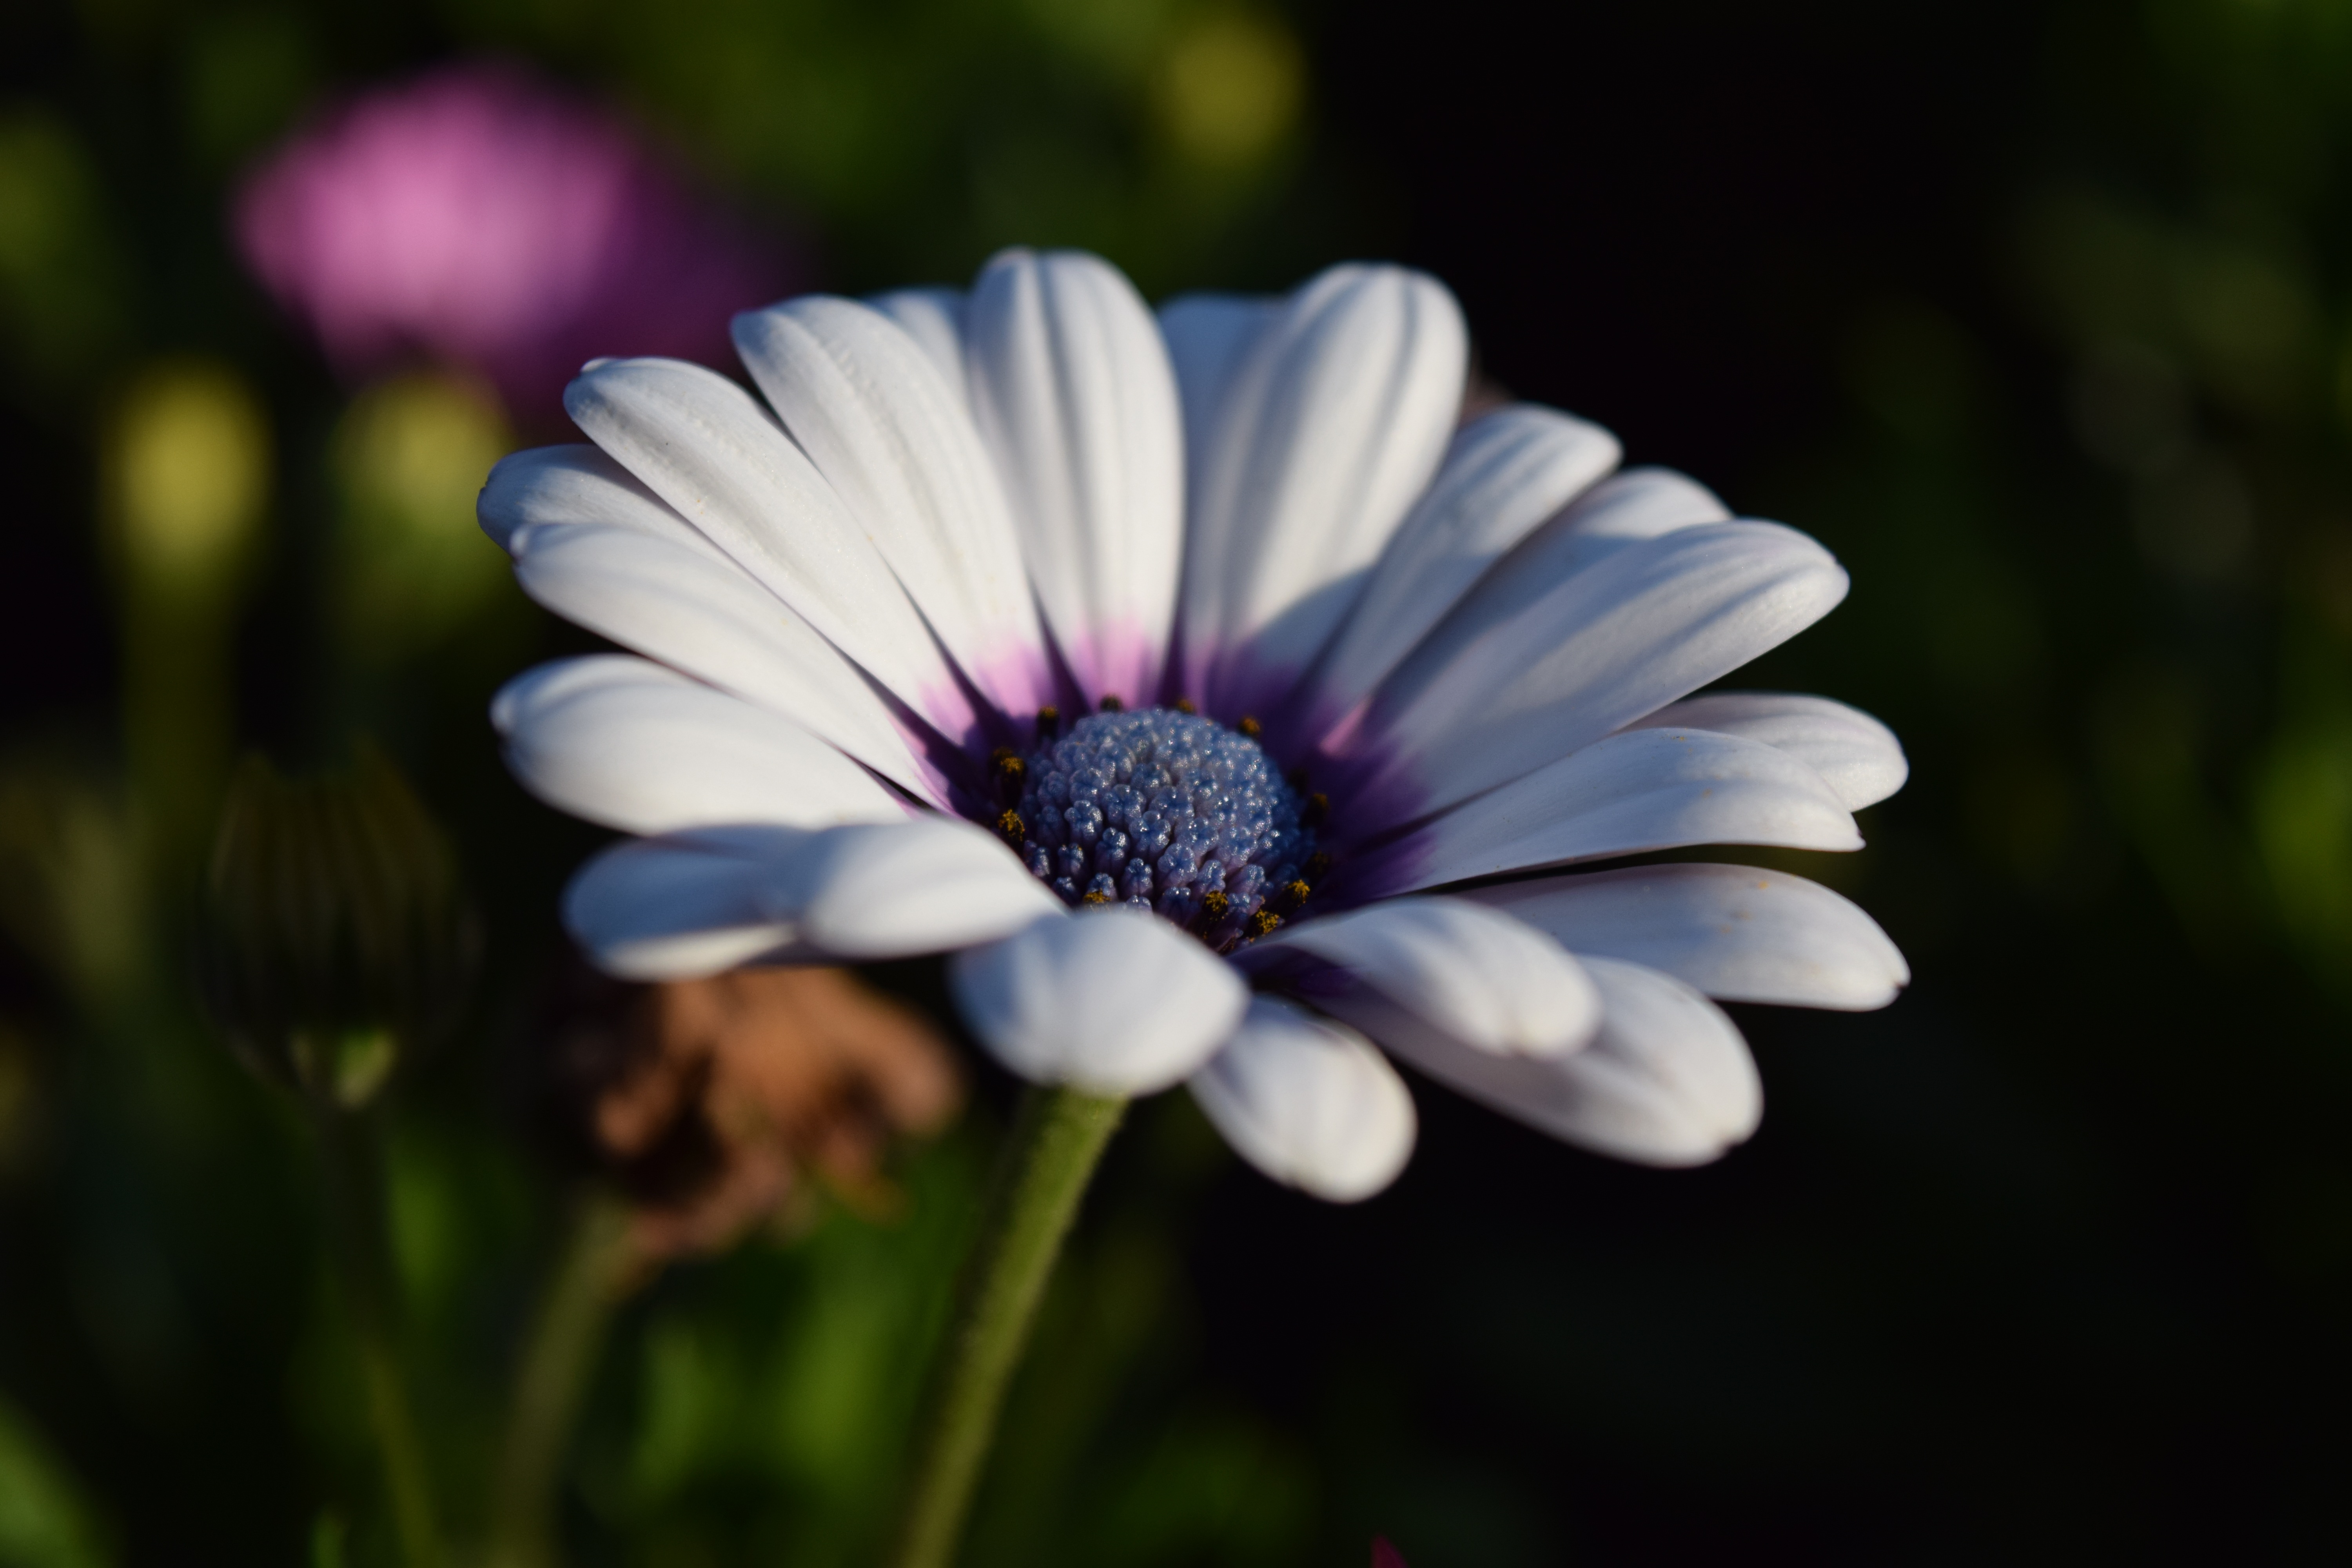
nature, blossom, plant, white, photography, meadow, flower, petal, bloom, summer, daisy, botany, close, flora, wildflower, close up, beautiful, greeting card, greetings, macro photography, flowering plant, daisy family, cape basket, oxeye daisy, plant stem, land plant